Jinchuan campaigns

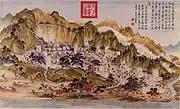

Agui was a smart and brave general. In November 1772, Agui realized that Skal bzang's command post was located in Meidu Lama Temple, north of the Lesser Jinchuan Stream. He took 4,000 soldiers with him and crossed the stream under the moonlight. They captured the temple, but Skal bzang escaped to Greater Jinchuan. Agui sent a message to Sonom promising that if he handed over Skal bzang, the Qing army would retreat and admit his role as the Tibet King. Sonom refused his request.